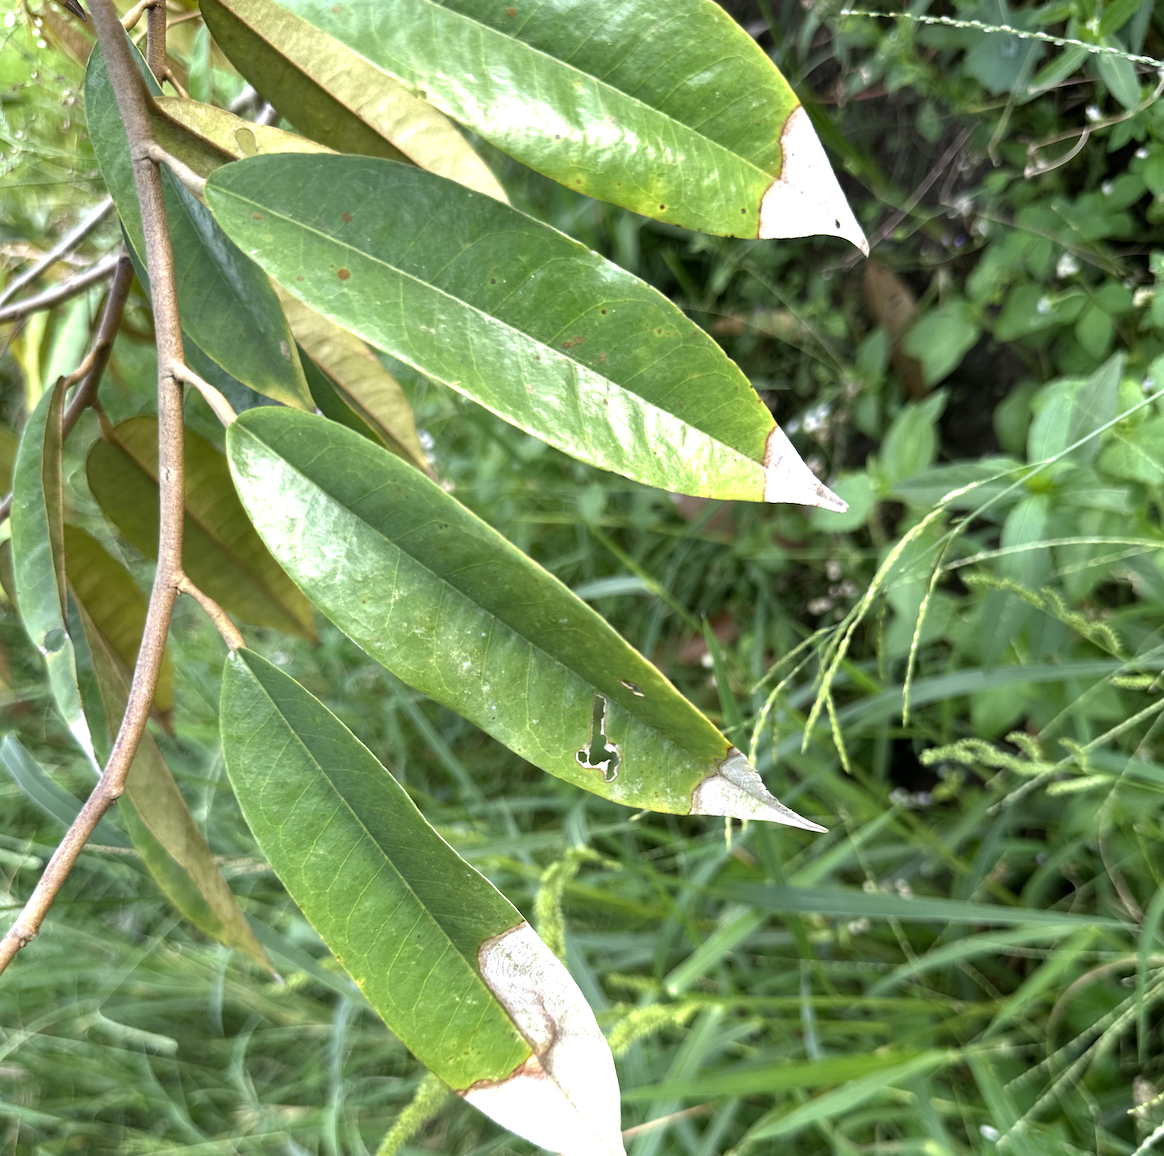
Label: anthracnose_disease